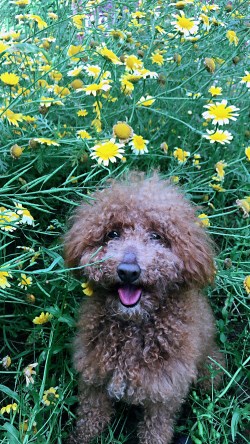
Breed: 7449-n000128-teddy